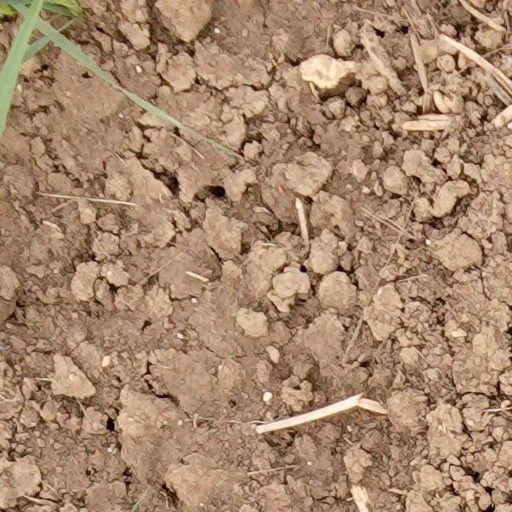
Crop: wheat